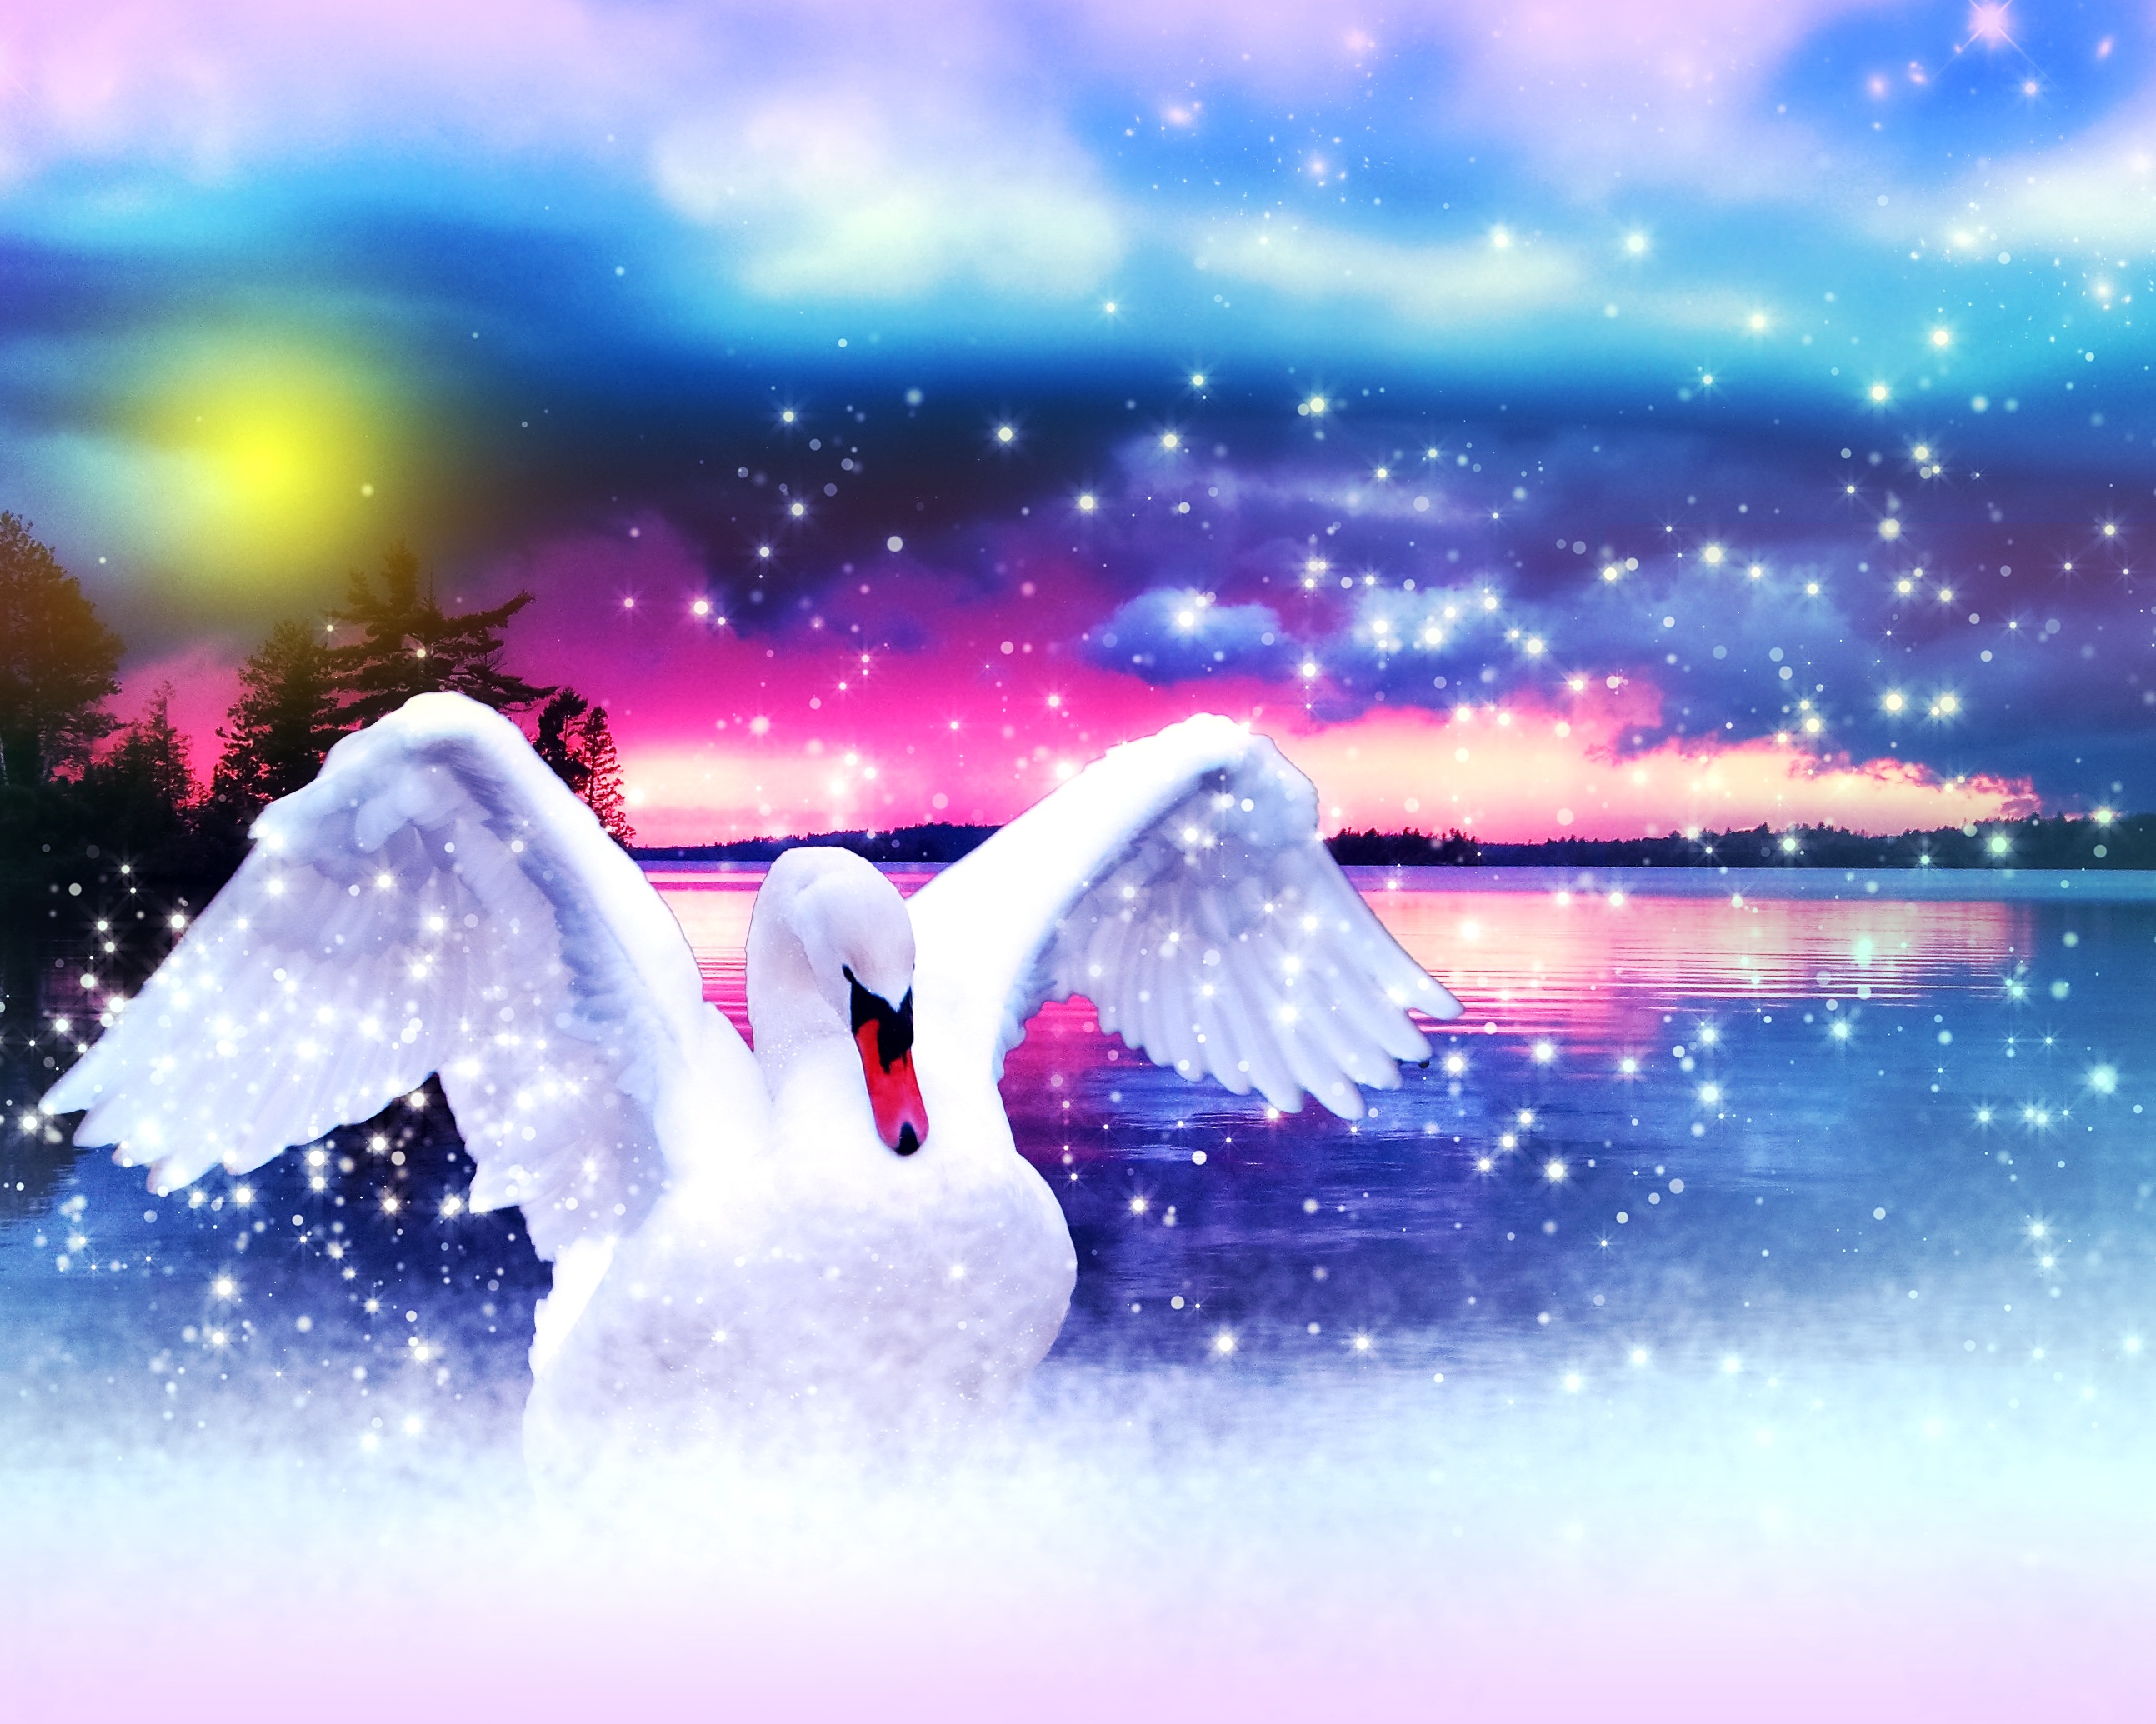
water, bird, wing, cloud, sky, white, wave, lake, swan, sage, elegant, fantasy, water bird, fairy tales, computer wallpaper